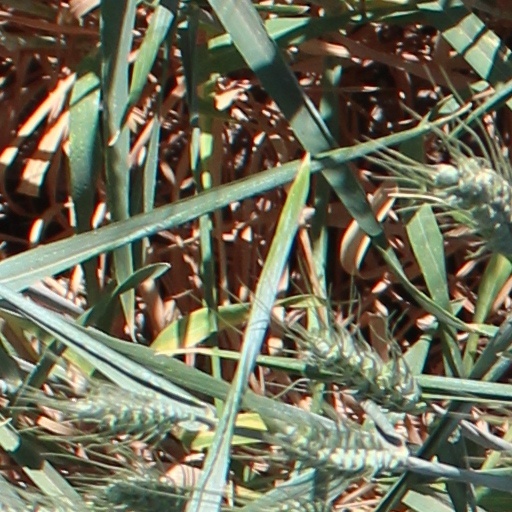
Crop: wheat